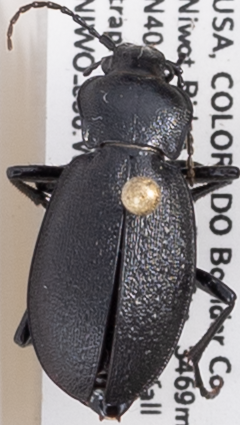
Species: Carabus taedatus
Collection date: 2022-07-12
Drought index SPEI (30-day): -0.3
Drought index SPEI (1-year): -1.172
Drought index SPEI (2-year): -1.13